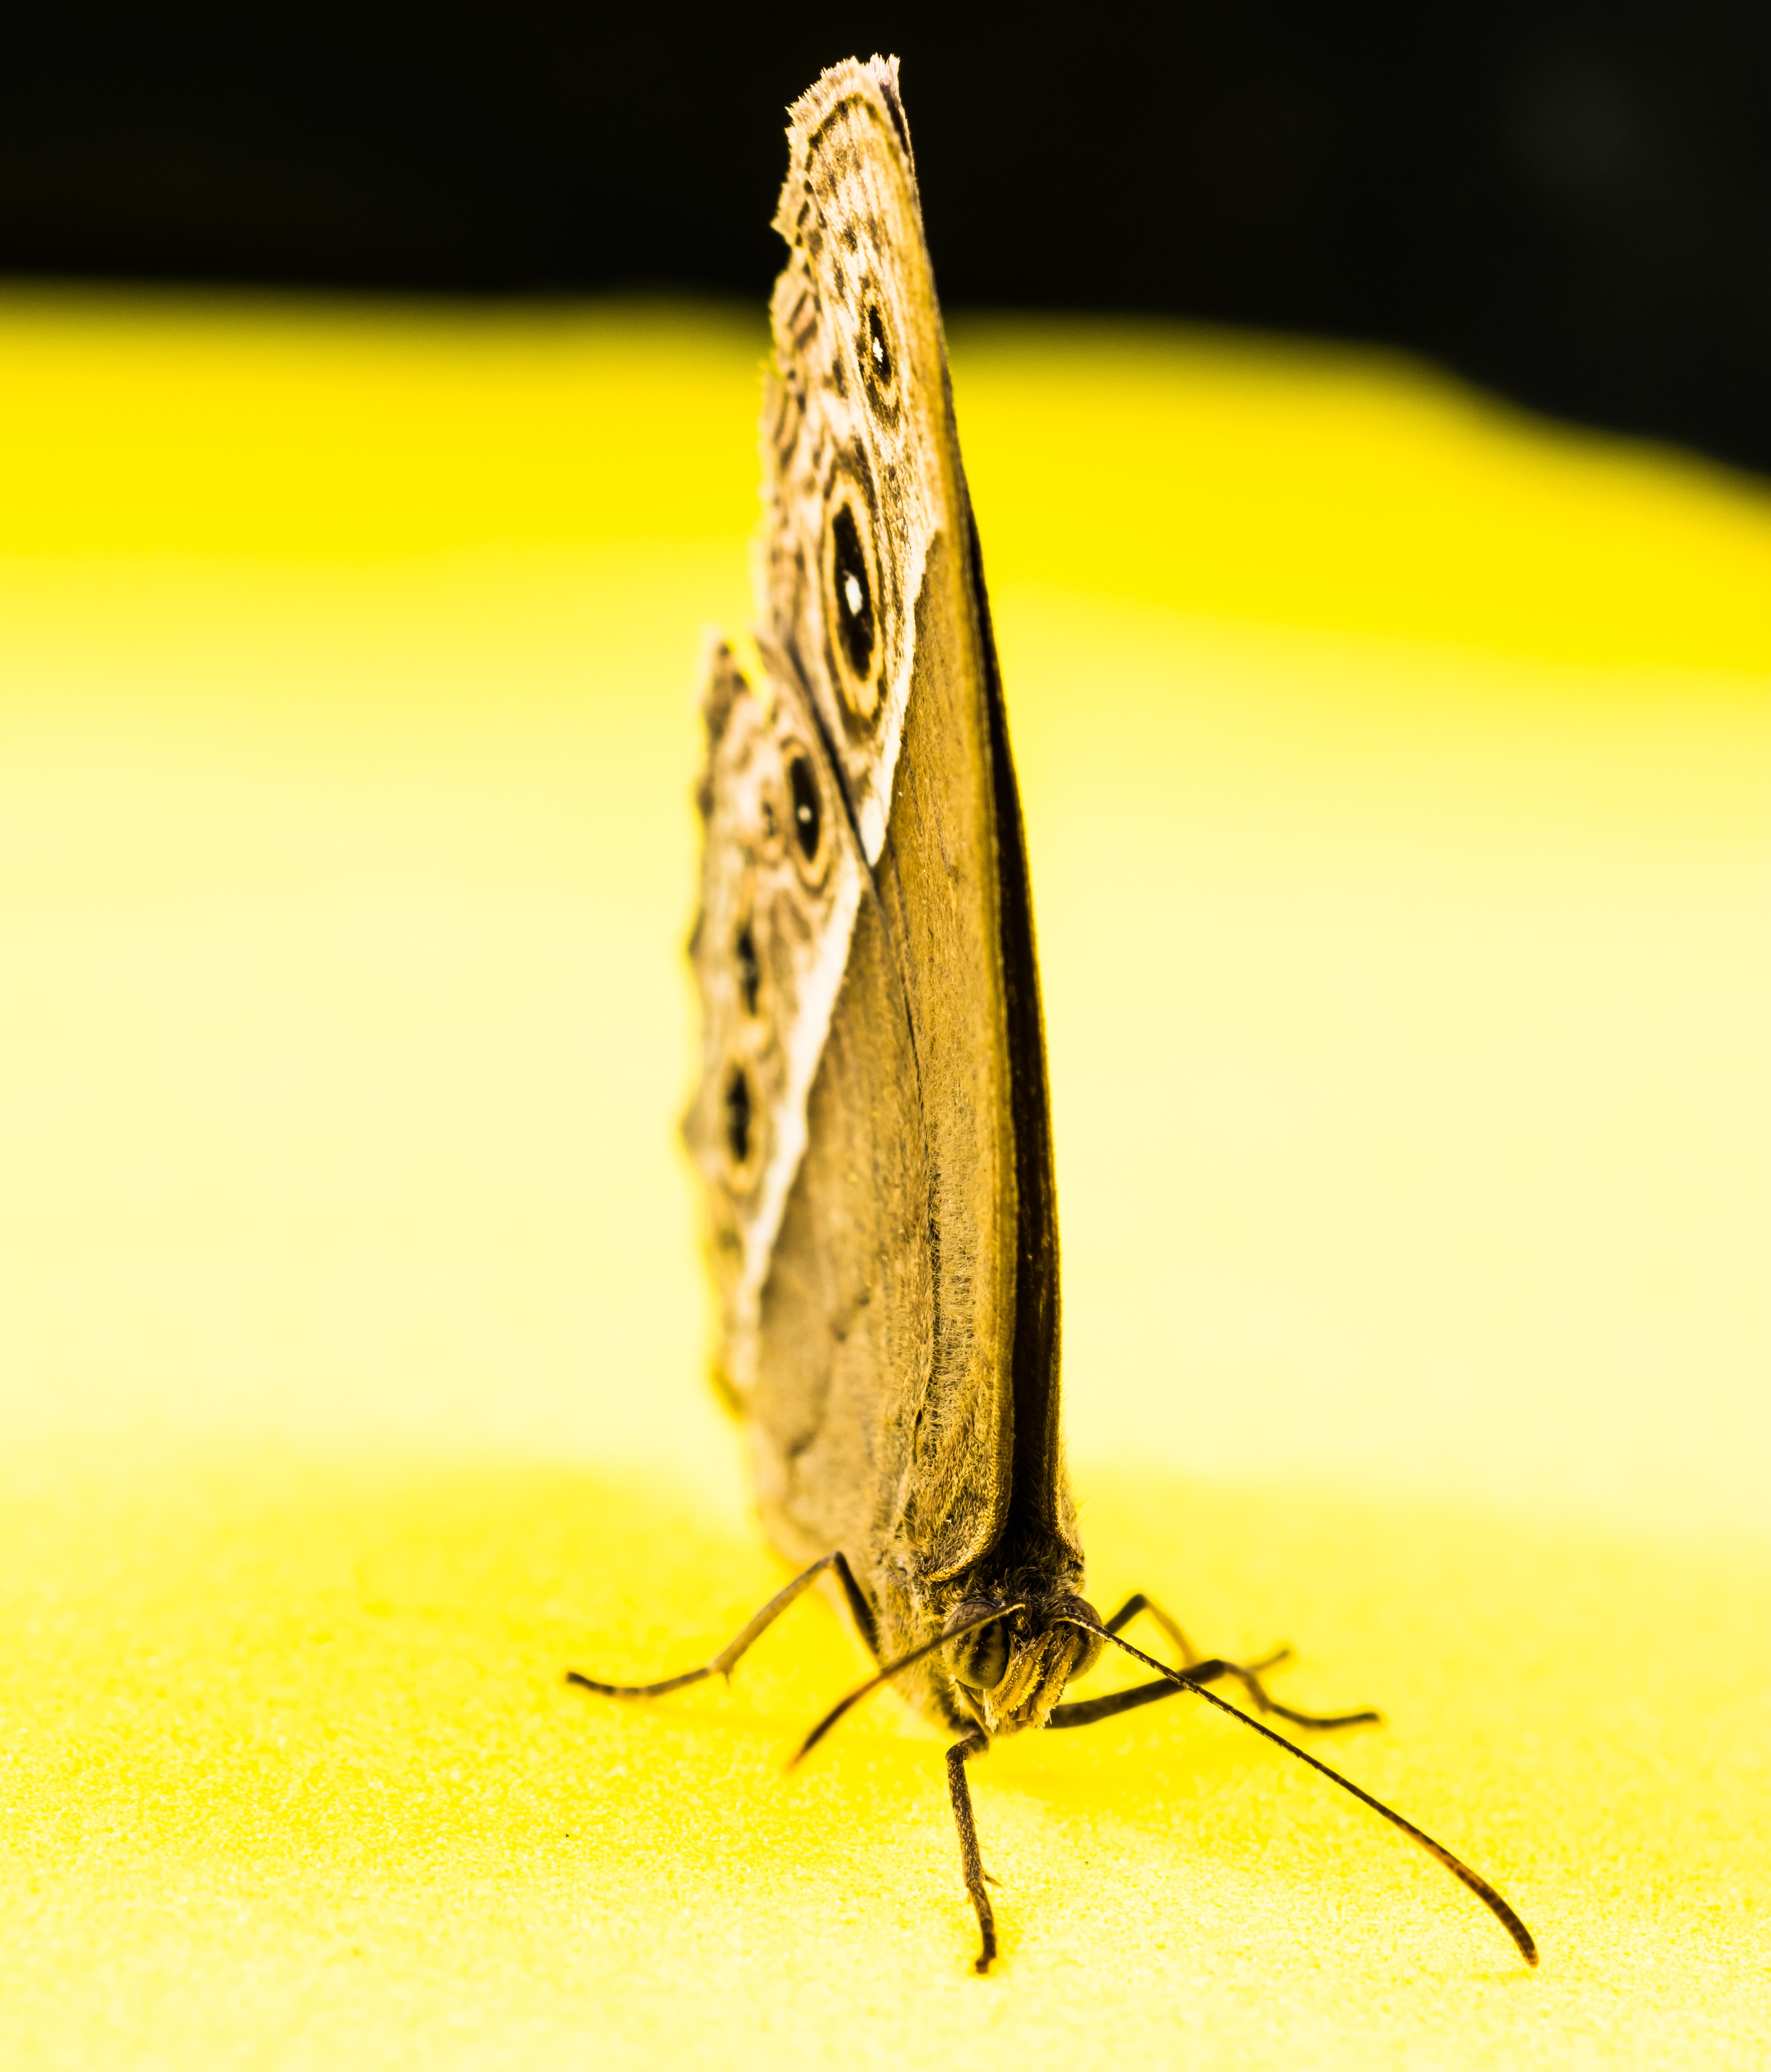
wing, photography, insect, butterfly, yellow, fauna, invertebrate, close up, macro photography, moths and butterflies